Lim Cheng Hoe

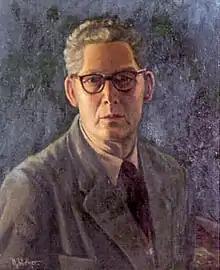
Lim's first art teacher, Mr Richard Walker

Born in 1912, Lim's family moved to Singapore from Amoy when he was 7. As a boy, Lim loved to draw, and would continue to explore and experiment with his pencil day in day out. In 1928, he attended school at the Raffles Institution where he found first love with watercolour art, and received art instruction from Richard Walker, his school art teacher and the first Art Inspector of Schools in Singapore. On September 13, 1930, the 18-year-old submitted his artwork in the Design and Painting class in school, and was awarded First Prize in October 1930. After completing his Senior Cambridge Overseas School Certificate at end-1930, Lim went to China on a three-week vacation. In 1932 he passed the Junior London Chamber of Commerce Examination, and soon gained employment as a clerk at the Royal Naval Wireless Station in Kranji. He also continued to receive art instruction at Walker's Saturday art classes for the next three years. In 1936, Lim was employed as Chief Clerk at the Public Utilities Board, and got married in 1952 at the age of 30. He continued to work with the Board until his retirement in 1966.